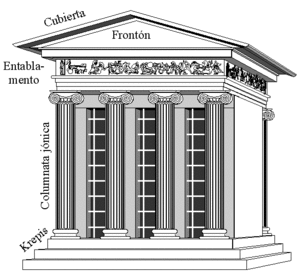
Ernst Moritz Theodor Ziller né le 22 juin 1837, à Serkowitz, aujourd'hui quartier de Radebeul, et mort le 4 novembre 1923, à Athènes, est un architecte, chercheur et archéologue saxon naturalisé grec. Avec plus de 500 bâtiments privés et publics construits entre 1870 et 1914, Ziller a laissé une empreinte durable sur l’architecture historiciste de la fin du XIXᵉ siècle en Grèce. Membre certainement le plus influent de la famille d'architectes Ziller, il a acquis par mariage la nationalité grecque.
Amphiprostyle est un terme architectural désignant les temples possédant des rangées de colonnes en façade, à l'avant et à l'arrière mais sans colonne sur les côtés. Un des exemples les plus connus est le temple d'Athéna Niké, au portique tétrastyle ionique.